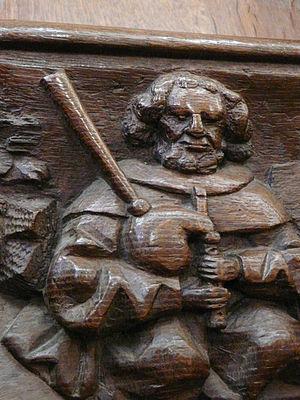
Collégiale de Mortain (Normandie, Manche, chef-lieu de canton), sculpture en bois du XVe siècle, stalles du choeur, sous une miséricorde
La loure écrit aussi loûre, était un instrument à vent normand de la famille des cornemuses.